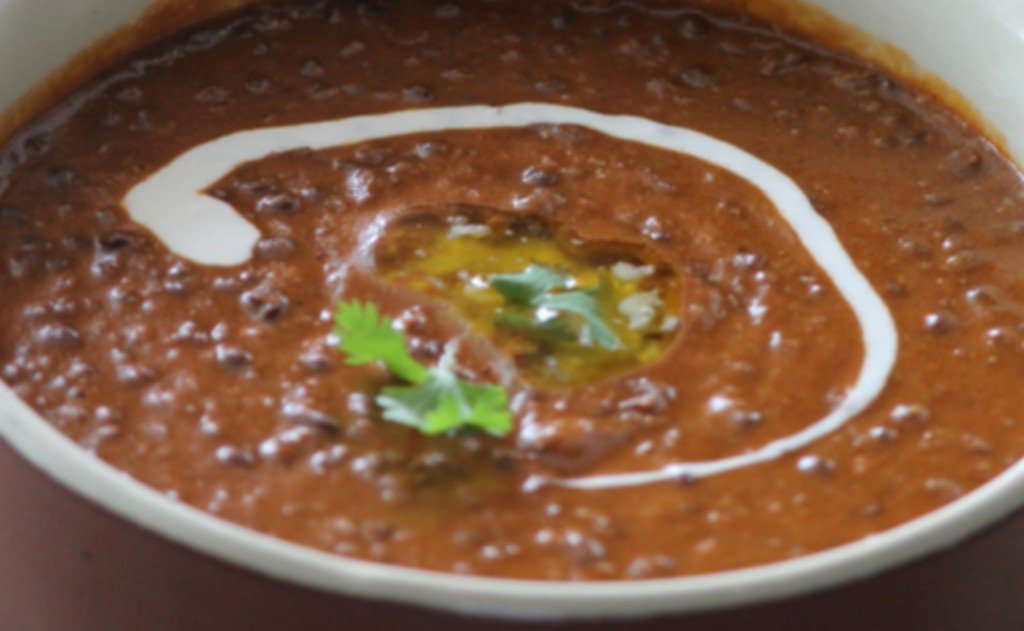
Dish: dal_makhani